Tallarook

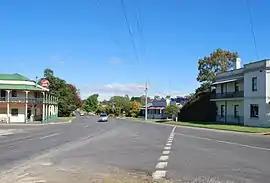
Main street of Tallarook with the Tallarook Hotel on the left

Tallarook is a town the Shire of Mitchell local government area in central Victoria, Australia. The town is in on the Hume Highway, north of the state capital, Melbourne. At the , Tallarook had a population of 789.